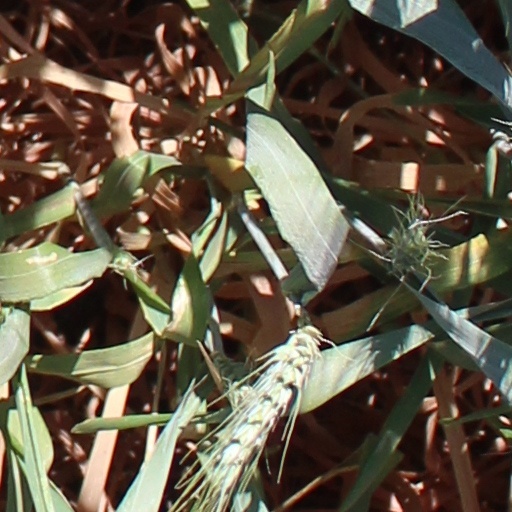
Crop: wheat